USS Eastern Light

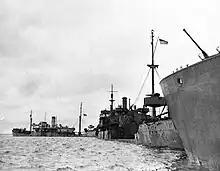
A gooseberry breakwater off the Normandy coast in June 1944

In 1937 the American-Hawaiian Steamship Company acquired "Willkeno", "Willboro", and "Willzipo" and renamed them "Isthmian", "Coloradan", and "Washingtonian" respectively. Also by 1937, "Isthmian"s navigation equipment included wireless direction finding. In December 1937 the American–Hawaiian SS Co announced that it was laying up three ships including "Isthmian", and was considering laying up two others.